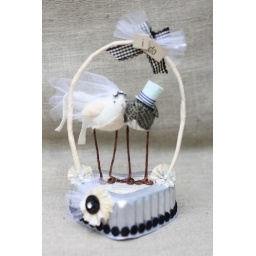
This felted bird cake topper is available at Wedding 101 in Nashville, TN.